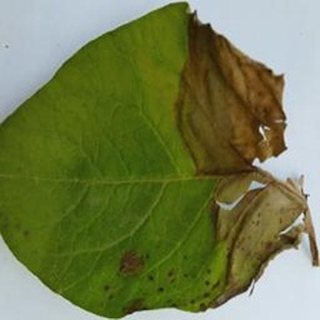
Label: potato_late_blight